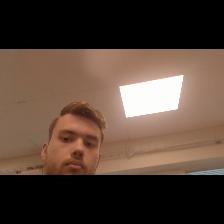
Label: Human